Pedro Fernández de Córdoba y Pacheco

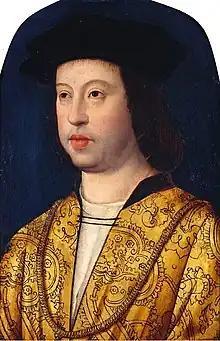
Ferdinand II of Aragon, first cousin of Pedro's wife

Pedro accompanied his father during the fighting in Granada, and saw him die in 1501 during the uprising by the Moriscos in the Alpujarras.